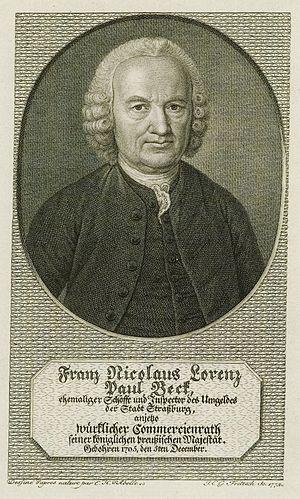
Johann Christian Gottfried Fritzsch, né à Hambourg vers 1720 où il meurt en 1802, est un graveur allemand.